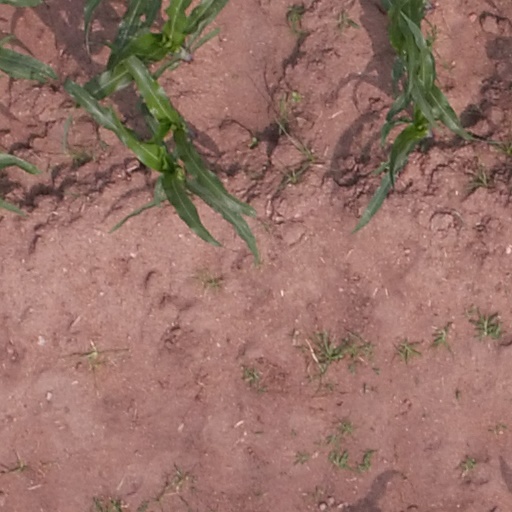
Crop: maize; corn